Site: saxony
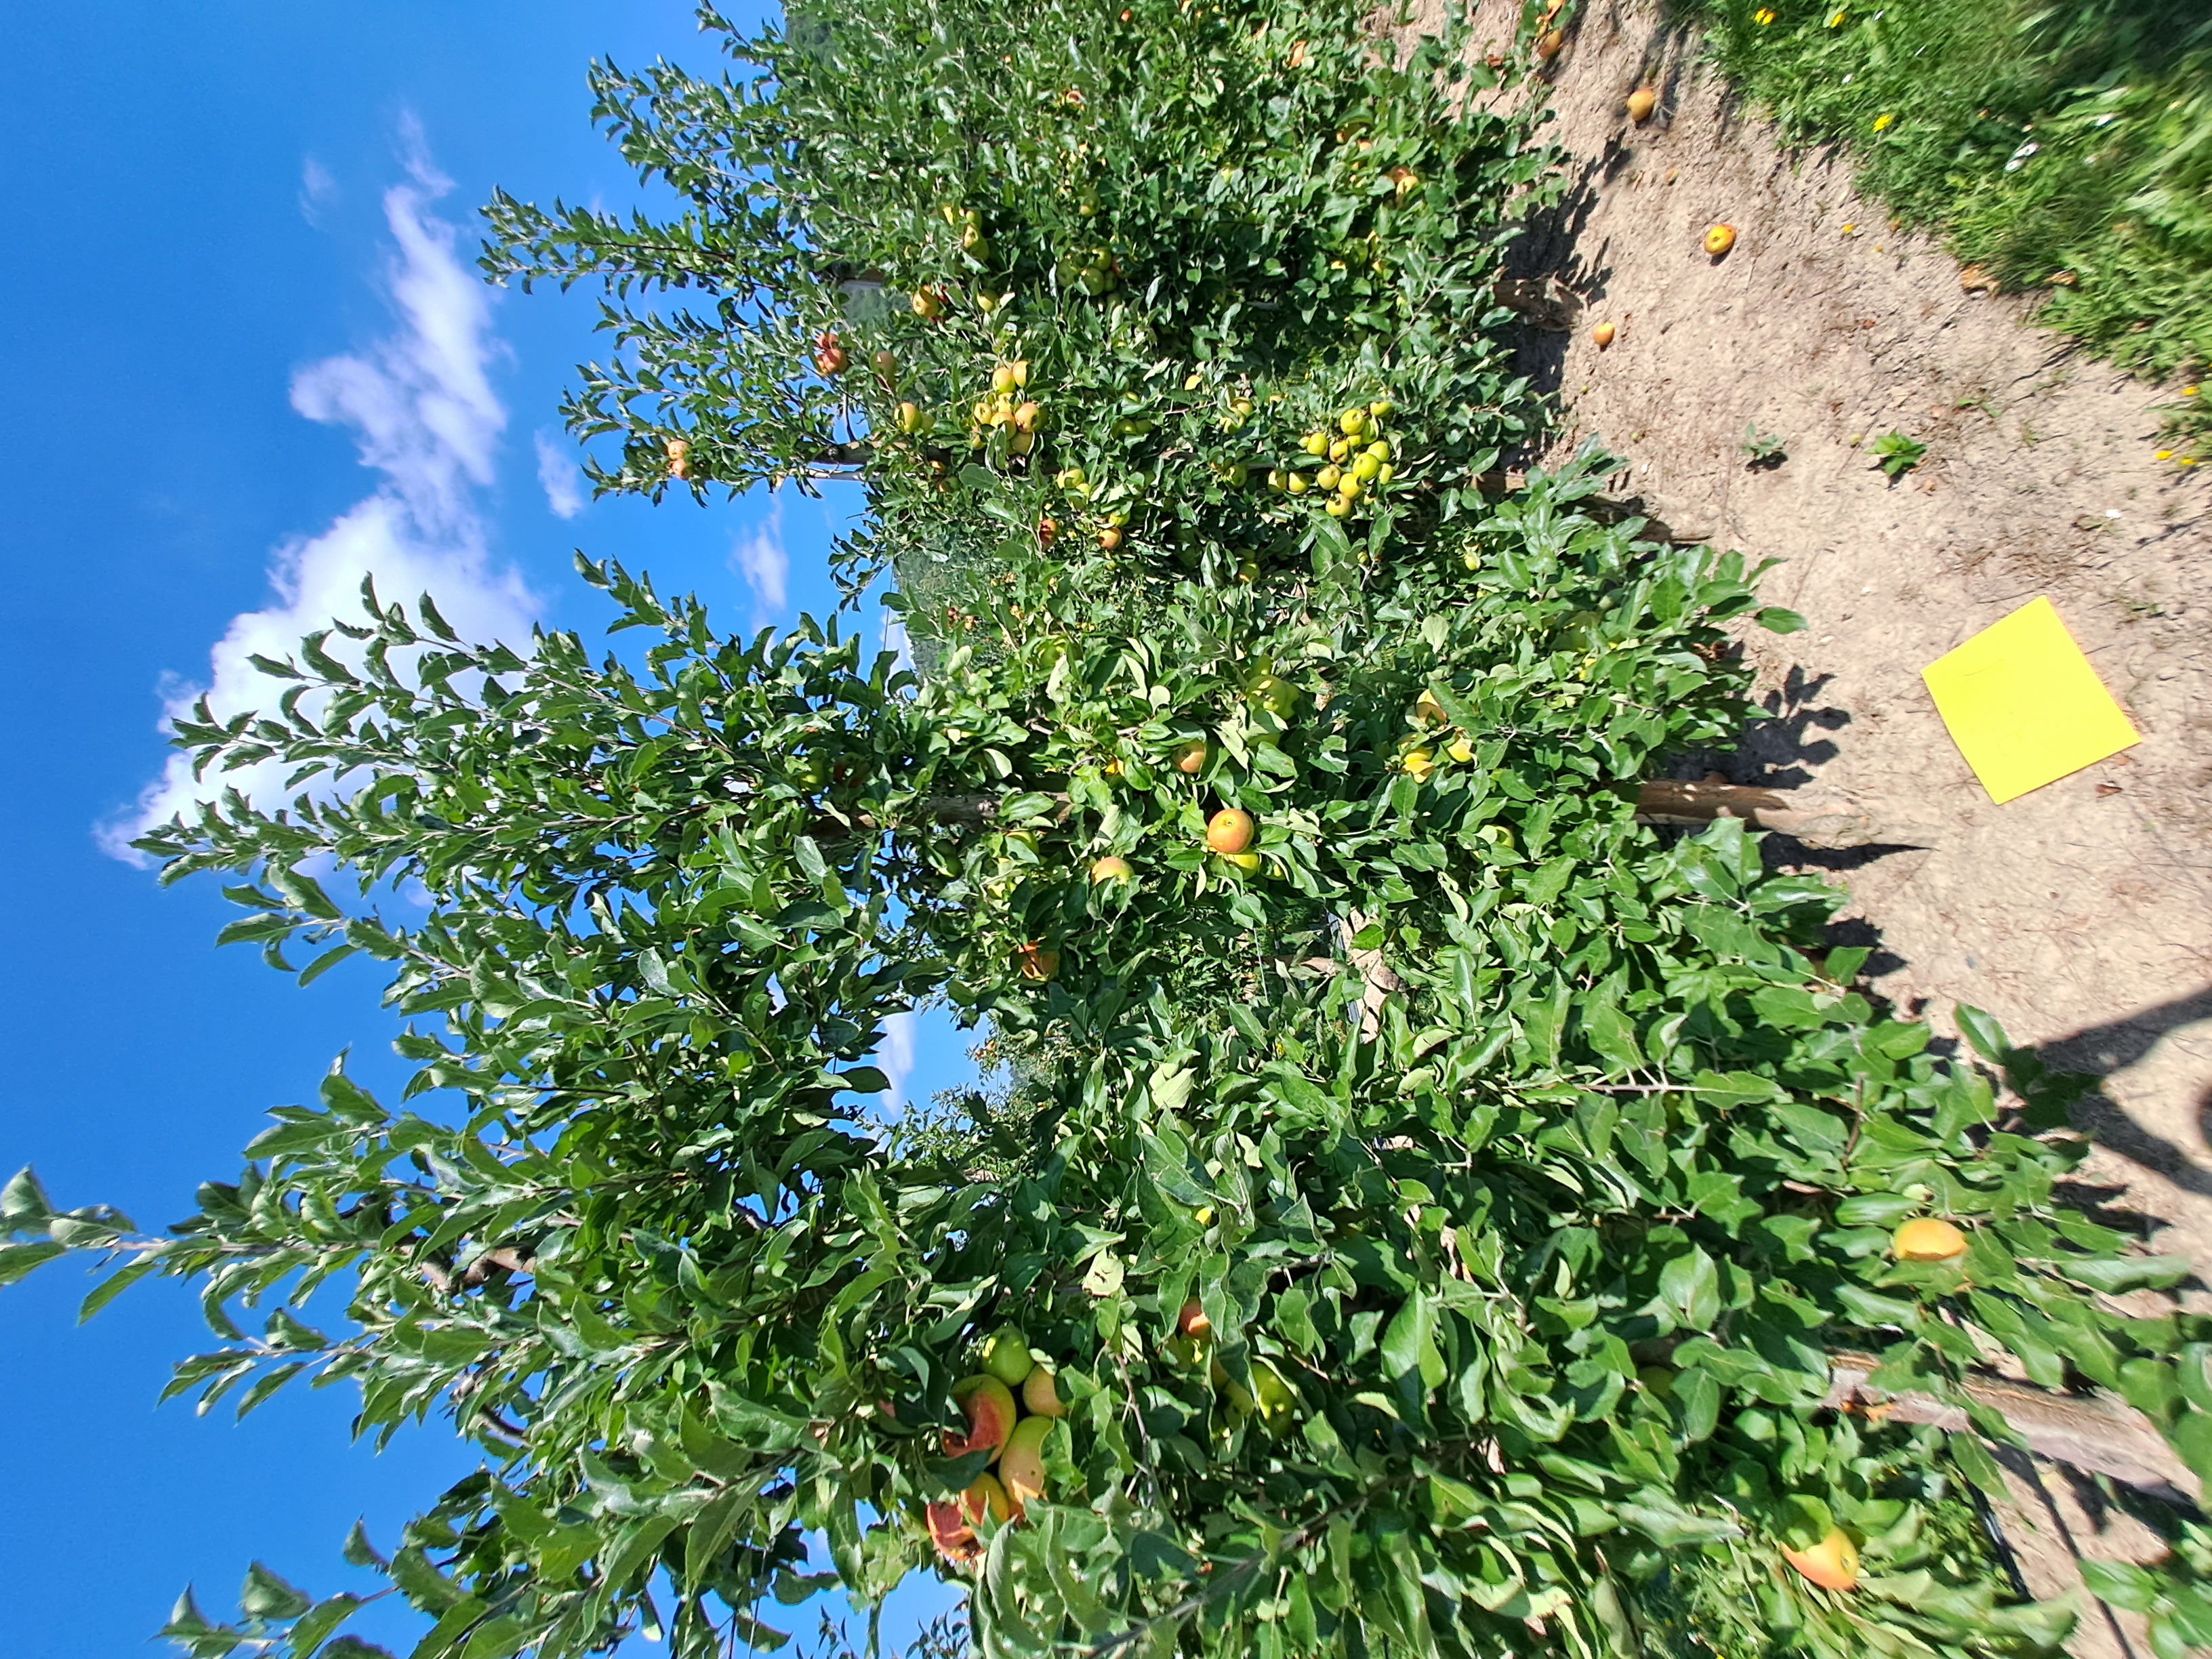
Growth stage (BBCH 81): Maturity of fruit and seed